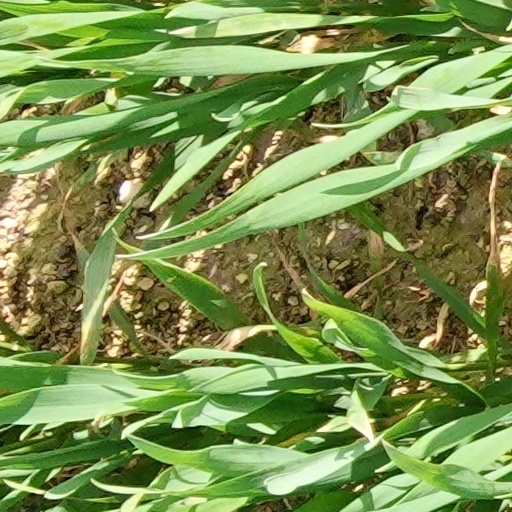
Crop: wheat